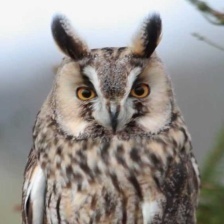
Species: LONG-EARED OWL
Scientific name: ASIO OTUS
ImageNet parent category: great_grey_owl